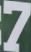
Number: 7